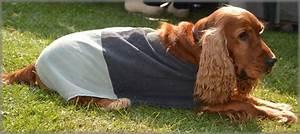
dog